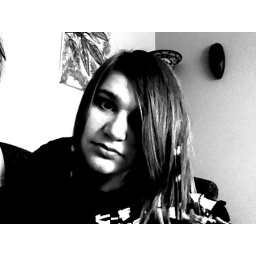
Anika in black and white